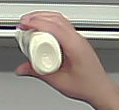
Product: heinz_mayo